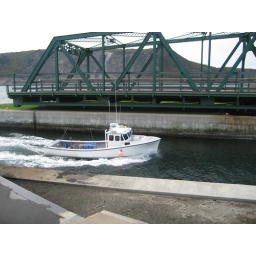
Made it there just in time to be first in line to watch the bridge move for a boat go through.